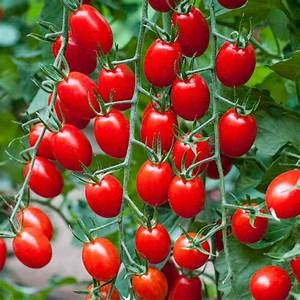
Label: tomato